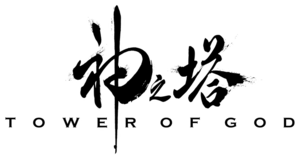
Stray Kids, souvent abrégé officiellement en SKZ ou anciennement en SK, est un boys band sud-coréen, originaire de Séoul en Corée du Sud. Il est formé en 2017 par JYP Entertainment lors de l'émission de téléréalité du nom de Stray Kids. Le groupe est composé de huit membres se prénommant Bang Chan, Lee Know, Changbin, Hyunjin, Han, Felix, Seungmin et I.N. Le groupe réalise un extended play de pré-débuts s'intitulant Mixtape et trois clips vidéo en janvier 2018. Le groupe débute officiellement le 25 mars 2018 avec la sortie du clip vidéo de District 9, pour leur premier extended play I Am Not. Le 28 octobre 2019, la JYP Entertainment annonce le départ de Woojin pour des raisons personnelles.